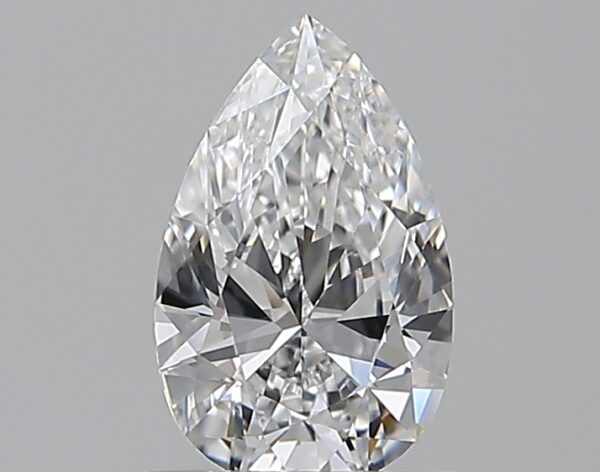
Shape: pear
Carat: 0.51
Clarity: VVS2
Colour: E
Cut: EX
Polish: EX
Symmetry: VG
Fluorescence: M
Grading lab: GIA
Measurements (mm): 7.15 x 4.46 x 2.67